503rd Heavy Panzer Battalion

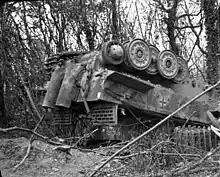
A Tiger I of the 503rd battalion overturned at Manneville by the bombing during Operation Goodwood.

In Operation Overlord, the invasion of Normandy on June 6, 1944, the unit was transferred to the command of 5th Panzer Army. On the launch of Operation Goodwood, the 3rd company, which was based in Cagny, Calvados, was destroyed in the preliminary Allied bombing, with impacts powerful enough to turn a 56-ton Tiger upside down. Only one Tiger was operational at the end of the day. During the first day of Goodwood, the unit reported the loss of thirteen tanks.